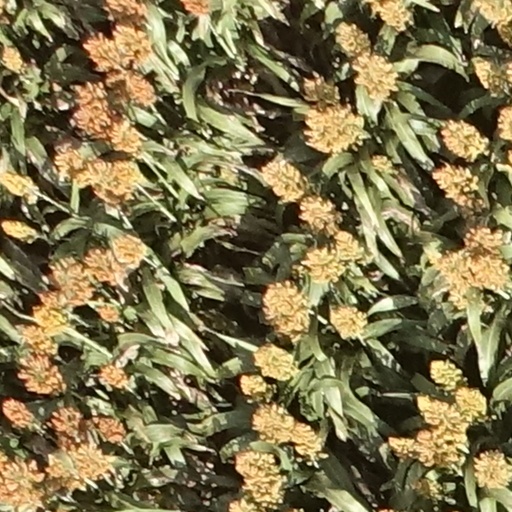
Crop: sorghum